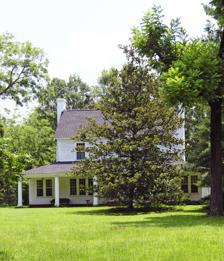
Building: Massey-Doby-Nisbet House
Country: United States of America
Year built: 1790
Historic house in South Carolina, United States United States historic place Massey-Doby-Nisbet House U.S. National Register of Historic Places Massey-Doby-Nisbet House, July 2012 Show map of South Carolina Show map of the United States Location South Carolina Highway 55, southwest of County Road 2109, near Van Wyck, South Carolina Coordinates 34°52′51″N 80°51′47″W / 34.88083°N 80.86306°W / 34.88083; -80.86306 Area 5.5 acres (2.2 ha) Built c. 1790 ( 1790 ) , c. 1830, c. 1935 Architectural style Federal MPS Lancaster County MPS NRHP reference No. 90000095 Added to NRHP February 16, 1990 Massey-Doby-Nisbet House is a historic home located near Van Wyck , Lancaster County, South Carolina . It was built about 1790, and was originally two stories with one room on each floor (an I-house type).  The house was enlarged and remodeled about 1830, which doubled the size and added Federal detailing. The house was remodeled again about 1935. It was added to the National Register of Historic Places in 1990. References